Finger Lakes Trail

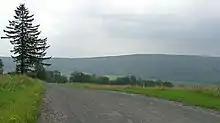

Those portions of the trail that pass over private lands are subject to rules established by the Finger Lakes Trail Conference ("FLTC") as negotiated with the private land owners. The portions of the trail that pass over public lands are subject to the laws and rules of the political entity that owns the public land.